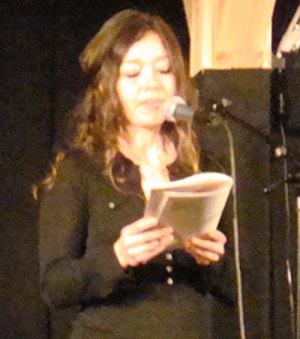
Ditte Steensballe
Ditte Steensballe ved et oplæsningsarrangement i 2009.
Forfatteren Ditte Steensballe optræder i 2009
Ditte Maria Steensballe er en dansk forfatter.